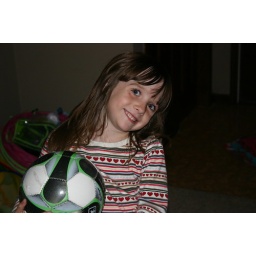
Kahlan likes to kick the ball around the house and then watch Ethan crawl after it!